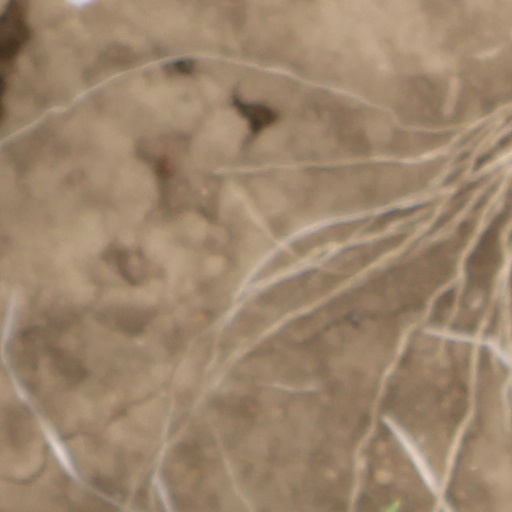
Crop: wheat